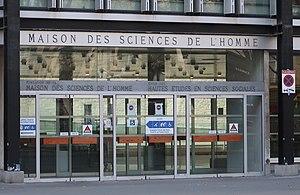
Maison des sciences de l'homme, 54 boulevard Raspail (Paris 6e).
L'École des hautes études en sciences sociales est un grand établissement français situé à Paris et ayant pour mission l'enseignement supérieur et la recherche en sciences sociales au sens large, c'est-à-dire incluant les mathématiques appliquées aux sciences sociales, les sciences économiques, financières, statistiques, juridiques et politiques.
Une maison des Sciences de l’Homme regroupe sur un même lieu des moyens de recherche et des laboratoires comprenant des chercheurs issus de l’université et du CNRS, appartenant à des disciplines différentes relevant des sciences humaines et sociales, susceptibles de s’engager conjointement sur des programmes de recherche et ayant une forte ambition d’ouverture à la coopération internationale. Les maisons des Sciences de l'Homme ont une vocation de structuration de la recherche en sciences humaines et sociales au niveau régional, entre établissements universitaires et institutions de recherche.
L'Association pour la défense et l'illustration des arts d'Afrique et d'Océanie, qui s'appelait Association pour le développement des échanges interculturels au musée des arts d'Afrique et d'Océanie de 1984 à 1996, s'est donnée le projet de soutenir par des expositions et des publications l'art africain contemporain.